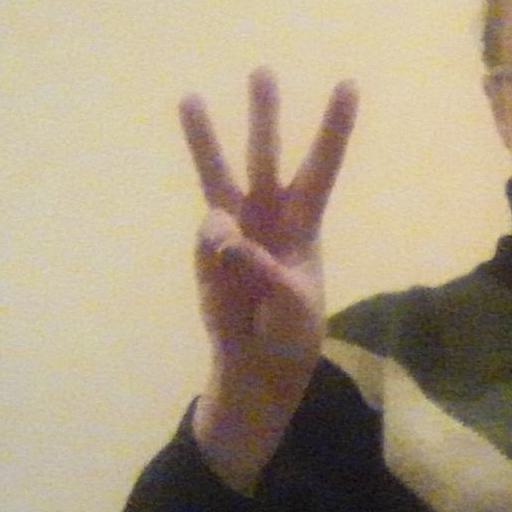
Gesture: three